Gamepad

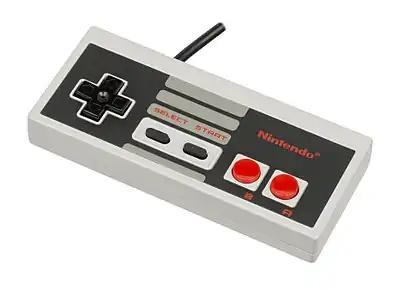
The NES controller

It would take many years for the gamepad to rise to prominence, as during the 1970s and the early 1980s joysticks and paddles were the dominant video game controllers, though several Atari joystick port-compatible pushbutton controllers were also available. The third generation of video games saw many major changes, and the eminence of gamepads in the video game market.